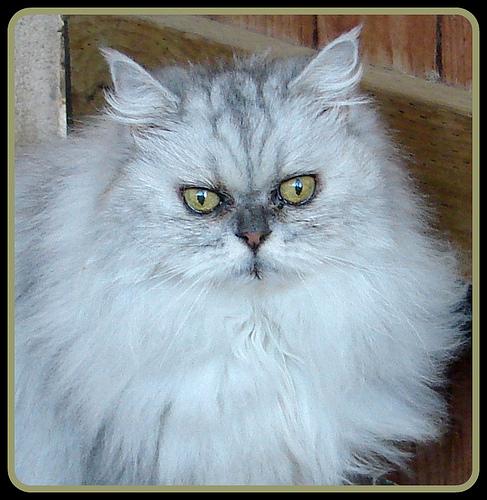
Breed: Persian